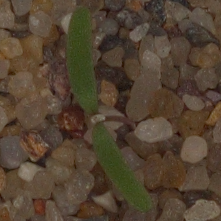
Label: fat_hen